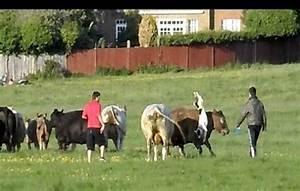
cow